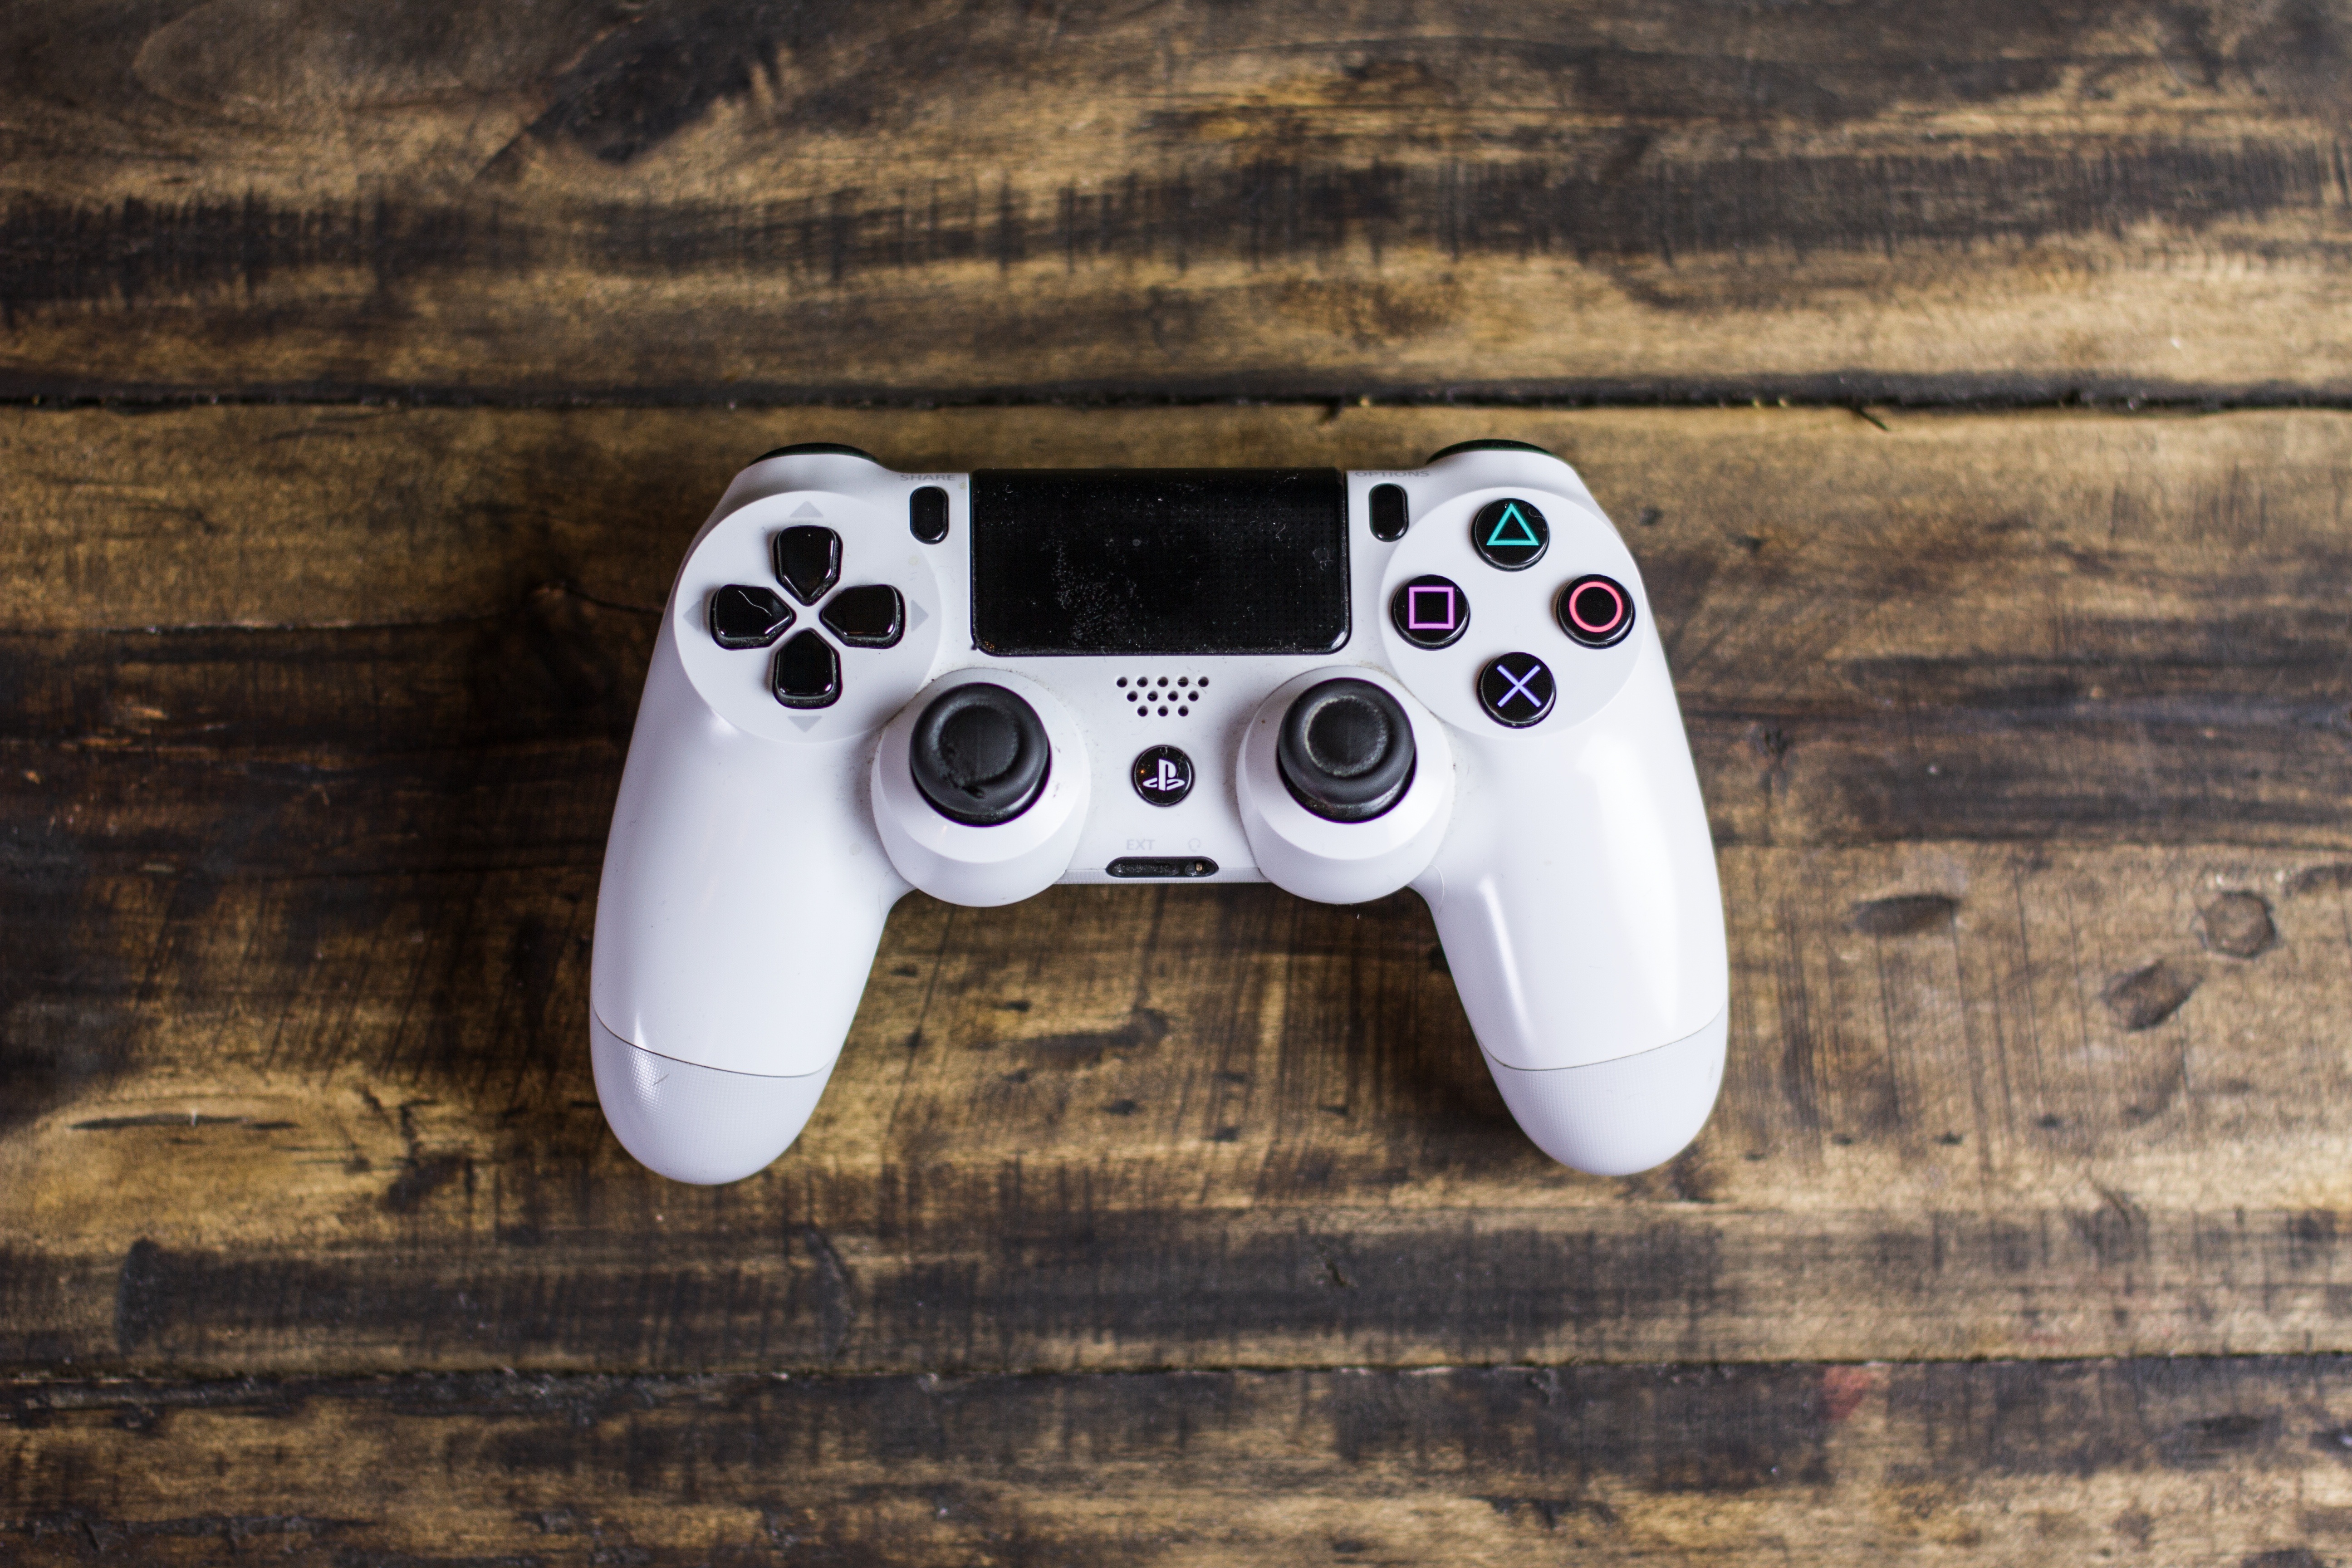
hand, screen, technology, white, joystick, controller, play, recreation, remote, equipment, action, gadget, television, tv, leisure, player, electronic, video, fun, control, hardware, console, buttons, games, gaming, entertainment, pad, playstation, accessory, joypad, game controller, gamepad, electronic device